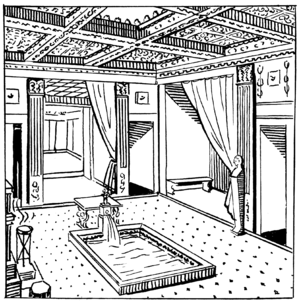
L’atrium était, chez les Étrusques et dans la Rome antique, la pièce centrale du bâtiment.